St. Simons Sound

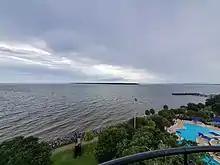
The sound as seen from the top of the St. Simons Island Light on St. Simons Island. Facing south, Jekyll Island is visible in the immediate background, while the Sidney Lanier Bridge is visible in the far-right background.

St. Simons Sound is a sound in Georgia that prevails between Jekyll Island and St. Simons Island. It is part of the waterway from the Atlantic Ocean to the South Brunswick River to the port at Brunswick, Georgia. The St. Simons lighthouse stands on the north side of the sound. The depth of the sound is determined to be through a channel of treacherous shoals.